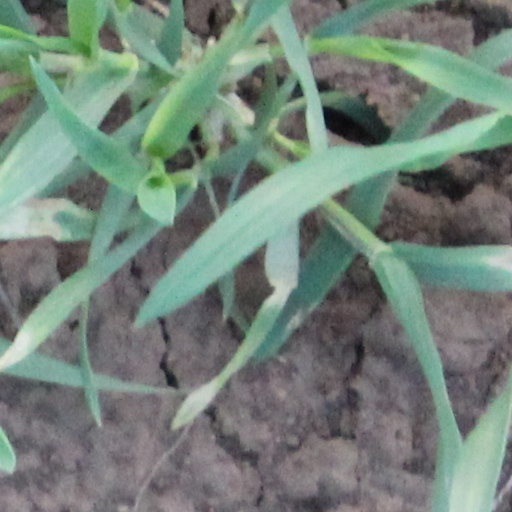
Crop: wheat